Shopko

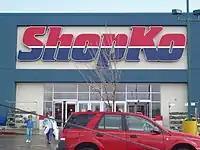
The 1999 "Beyond 2000" prototype store in Meridian, Idaho, in April 2006 (closed in February 2017). This building now houses an Albertsons Market Street supermarket.

Late in 1999, ShopKo opened its first test prototype store in Meridian, Idaho, named "Beyond 2000," referring to ShopKo's Beyond 2000 merchandising strategy, the successor to the Vision 2000 strategy of the early 1990s.